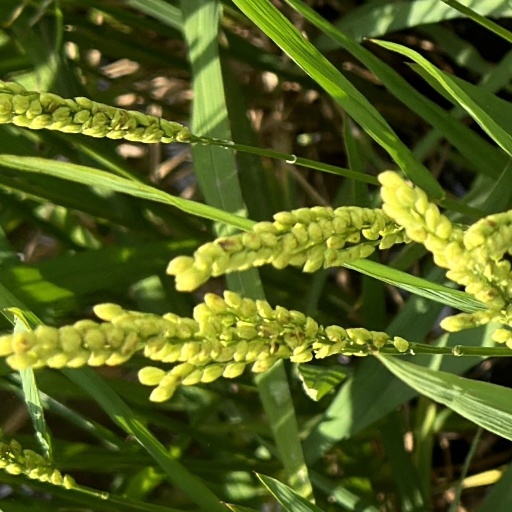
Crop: rice